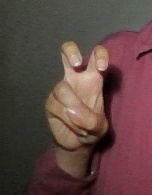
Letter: toot